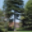
Label: pine_tree